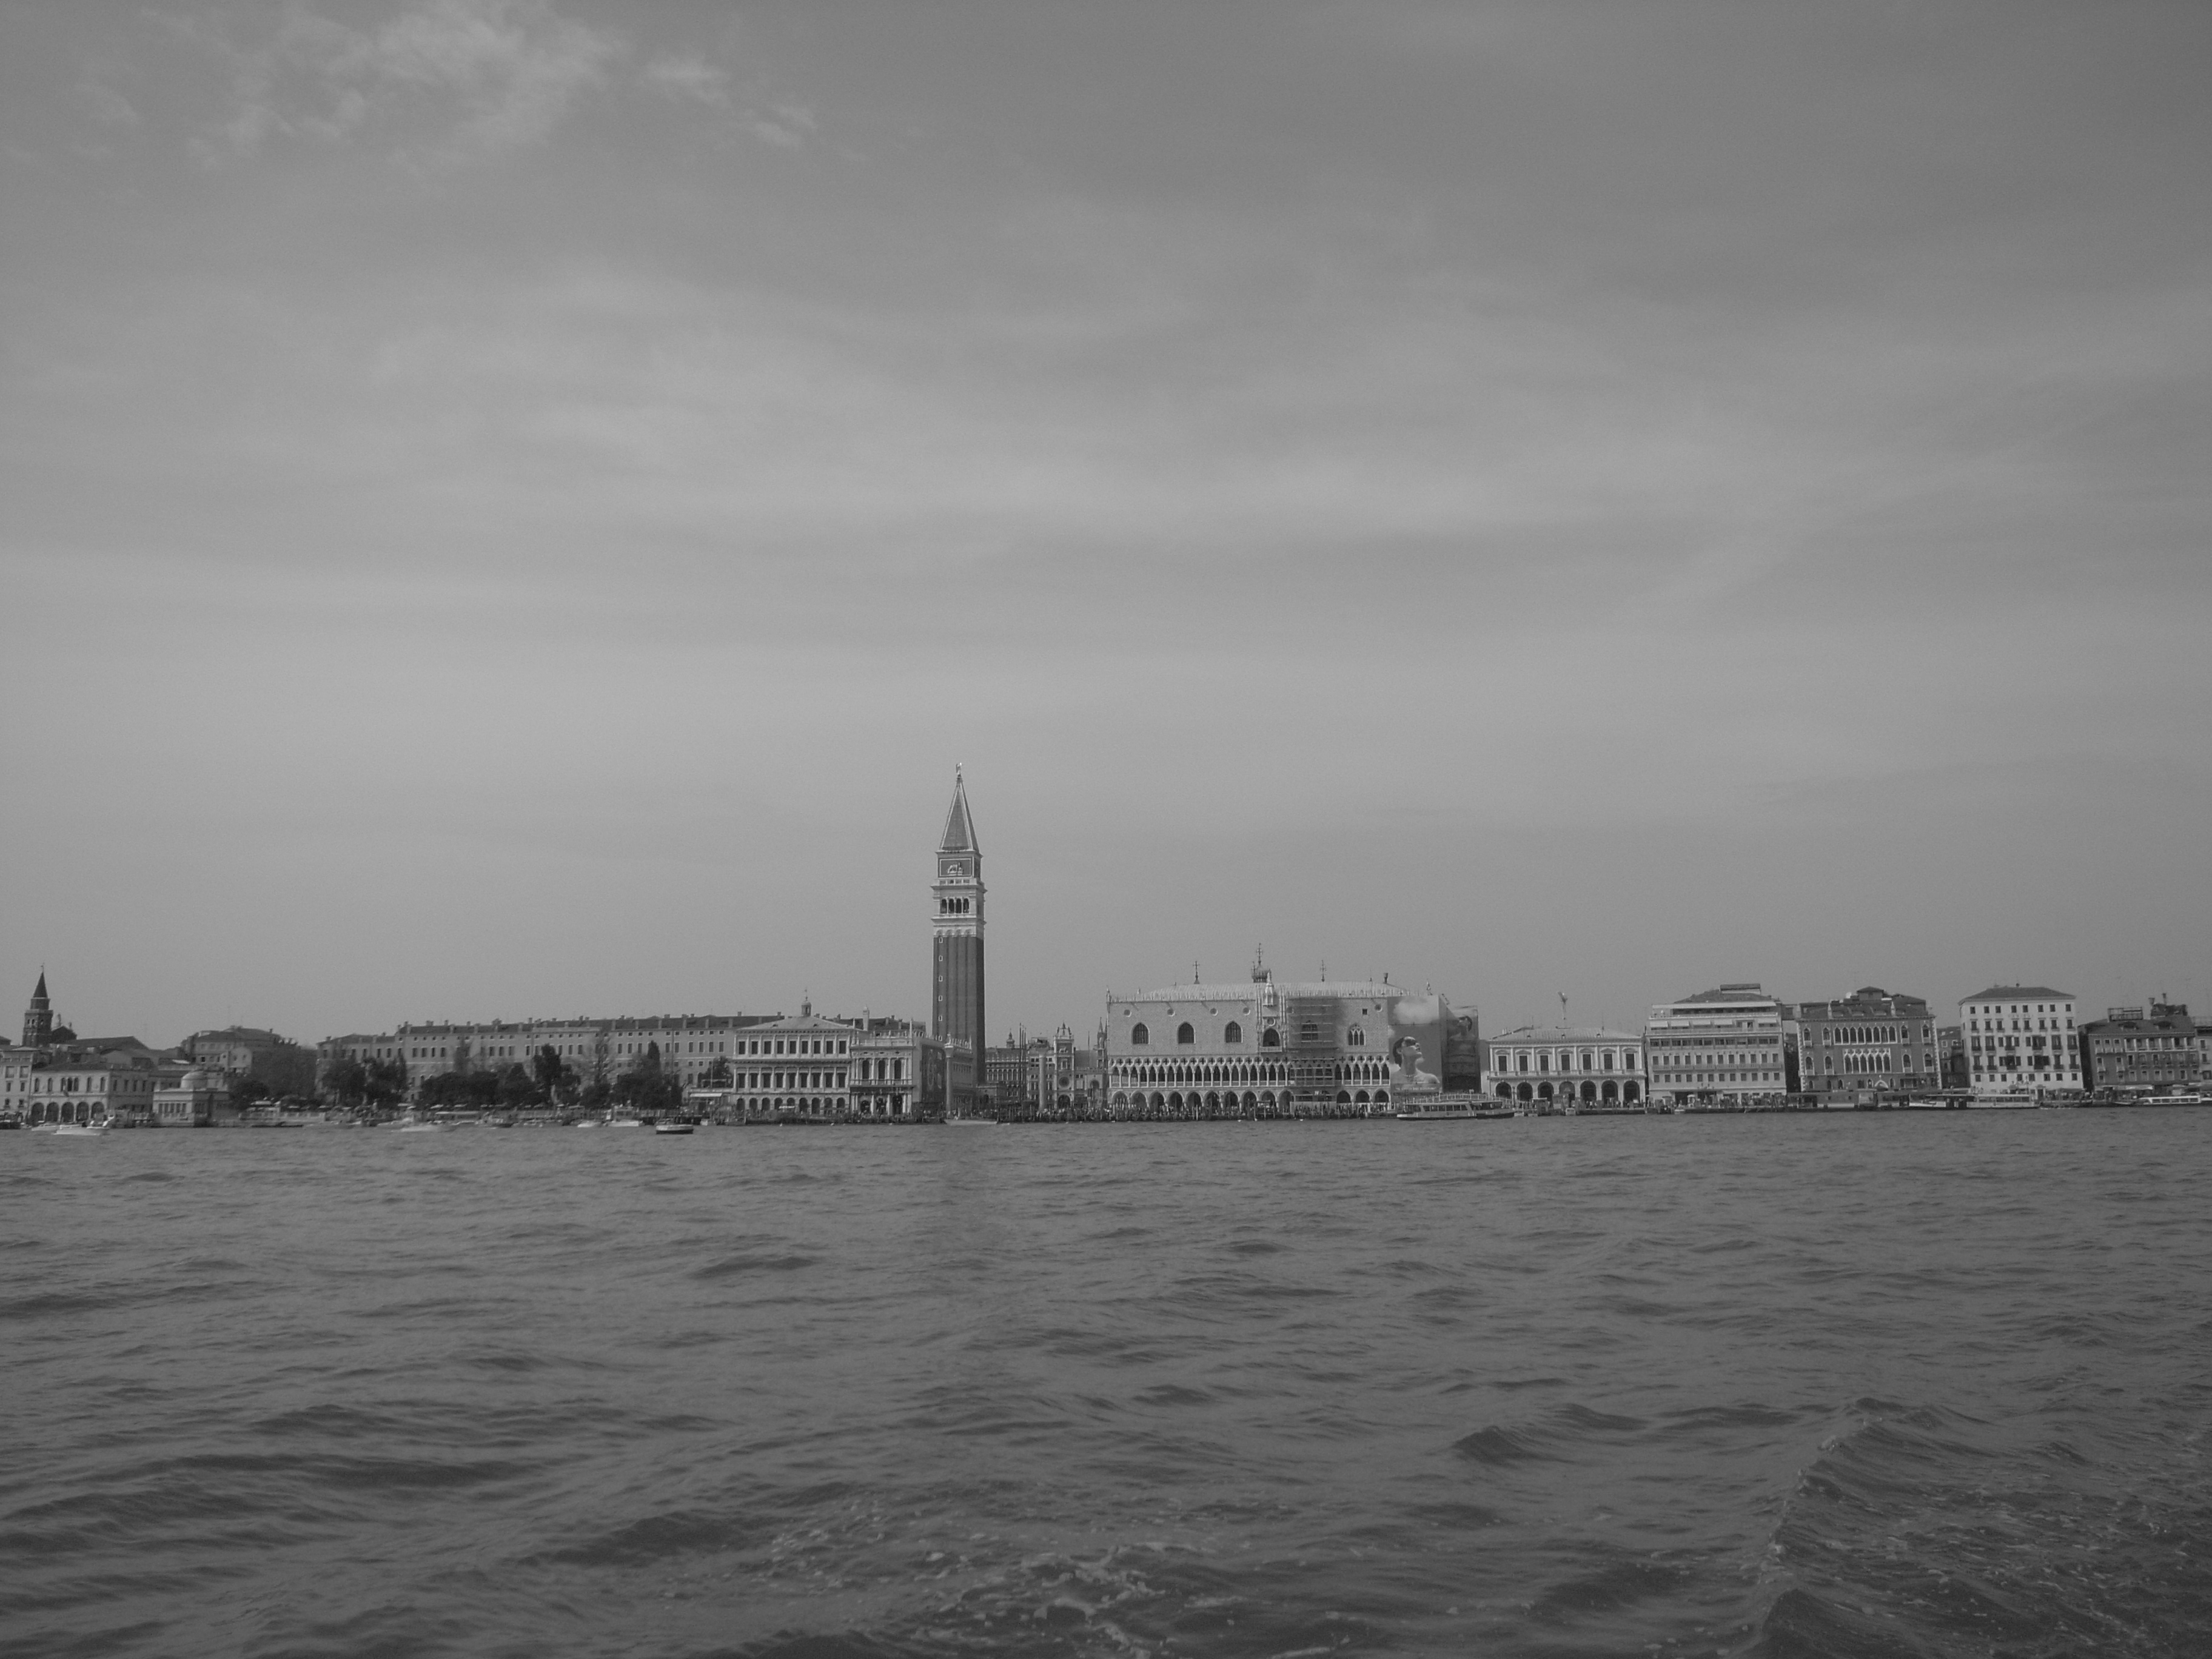
sea, coast, ocean, horizon, cloud, black and white, fog, skyline, wave, city, cityscape, dusk, vehicle, tower, haze, bay, venice, monochrome, world, heritage, weltkulturerbe, unescowelterbe, venedig, monochrome photography, atmospheric phenomenon